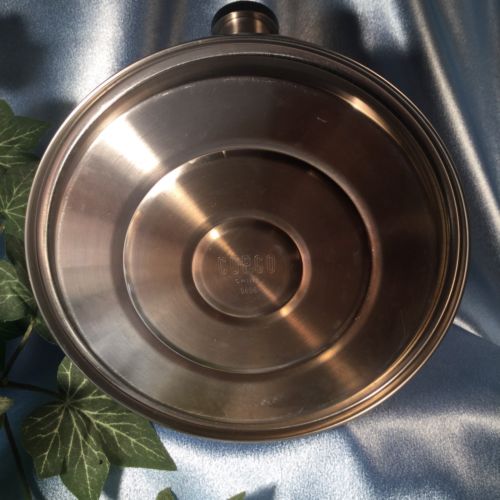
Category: kettle